Sourdough Sam

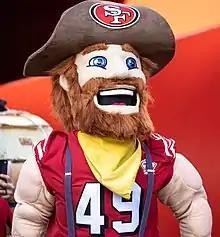
Sourdough Sam in September 2021

Sourdough Sam is a mascot for the American football team the San Francisco 49ers.